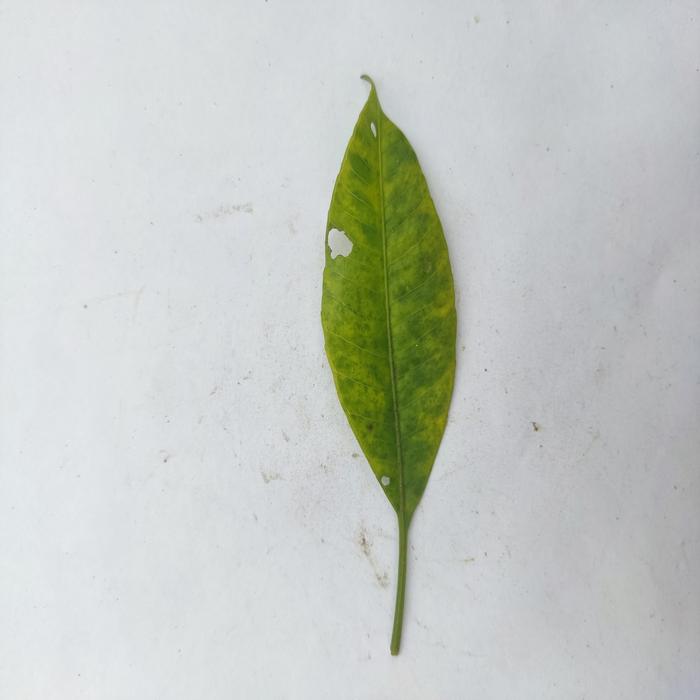
Crop: Hog Plum
Leaf condition: Anthracnose